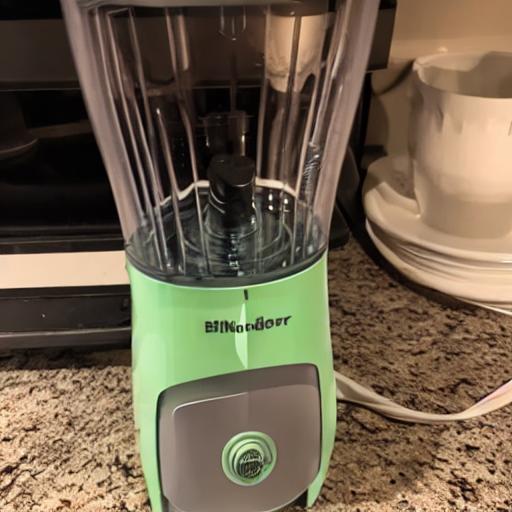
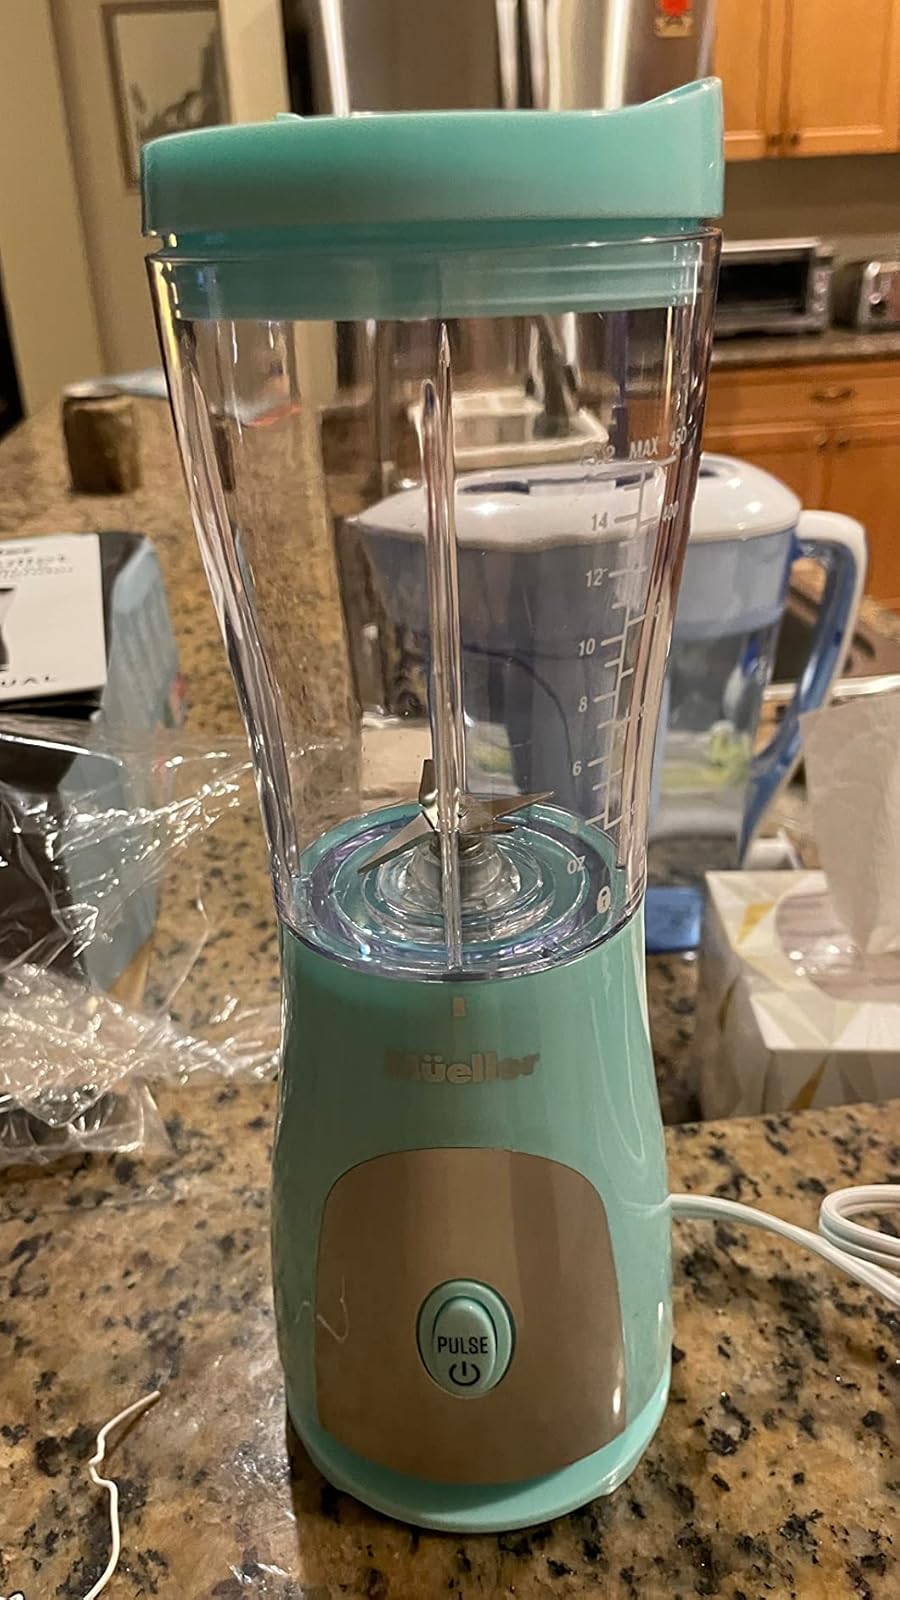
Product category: items_blender
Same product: no